Scottish art in the nineteenth century

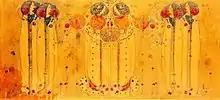
Charles Rennie Mackintosh "The Wassail" (1900)

Developments in late nineteenth-century Scottish art are associated with the Glasgow School, a term that is used for a number of loose groups based around the city. The first and largest group, active from about 1880, were the Glasgow Boys, including James Guthrie (1859–1930), Joseph Crawhall (1861–1913), George Henry (1858–1943) and E. A. Walton (1860–1922). They reacted against the commercialism and sentimentality of earlier artists, particularly the work associated with Royal Academy. They were particularly influenced by London-based US artist James Abbott McNeill Whistler and French painting, incorporated elements of impressionism and realism into their work. They have been credited with rejuvenating Scottish art and with making Glasgow a major cultural centre. The energy generated by these groups spread across the city and created a huge interest and demand in art degrees and courses and served to spawn numerous other artists such as the landscape painter Archibald Kay through the work of the Glasgow School of Art.